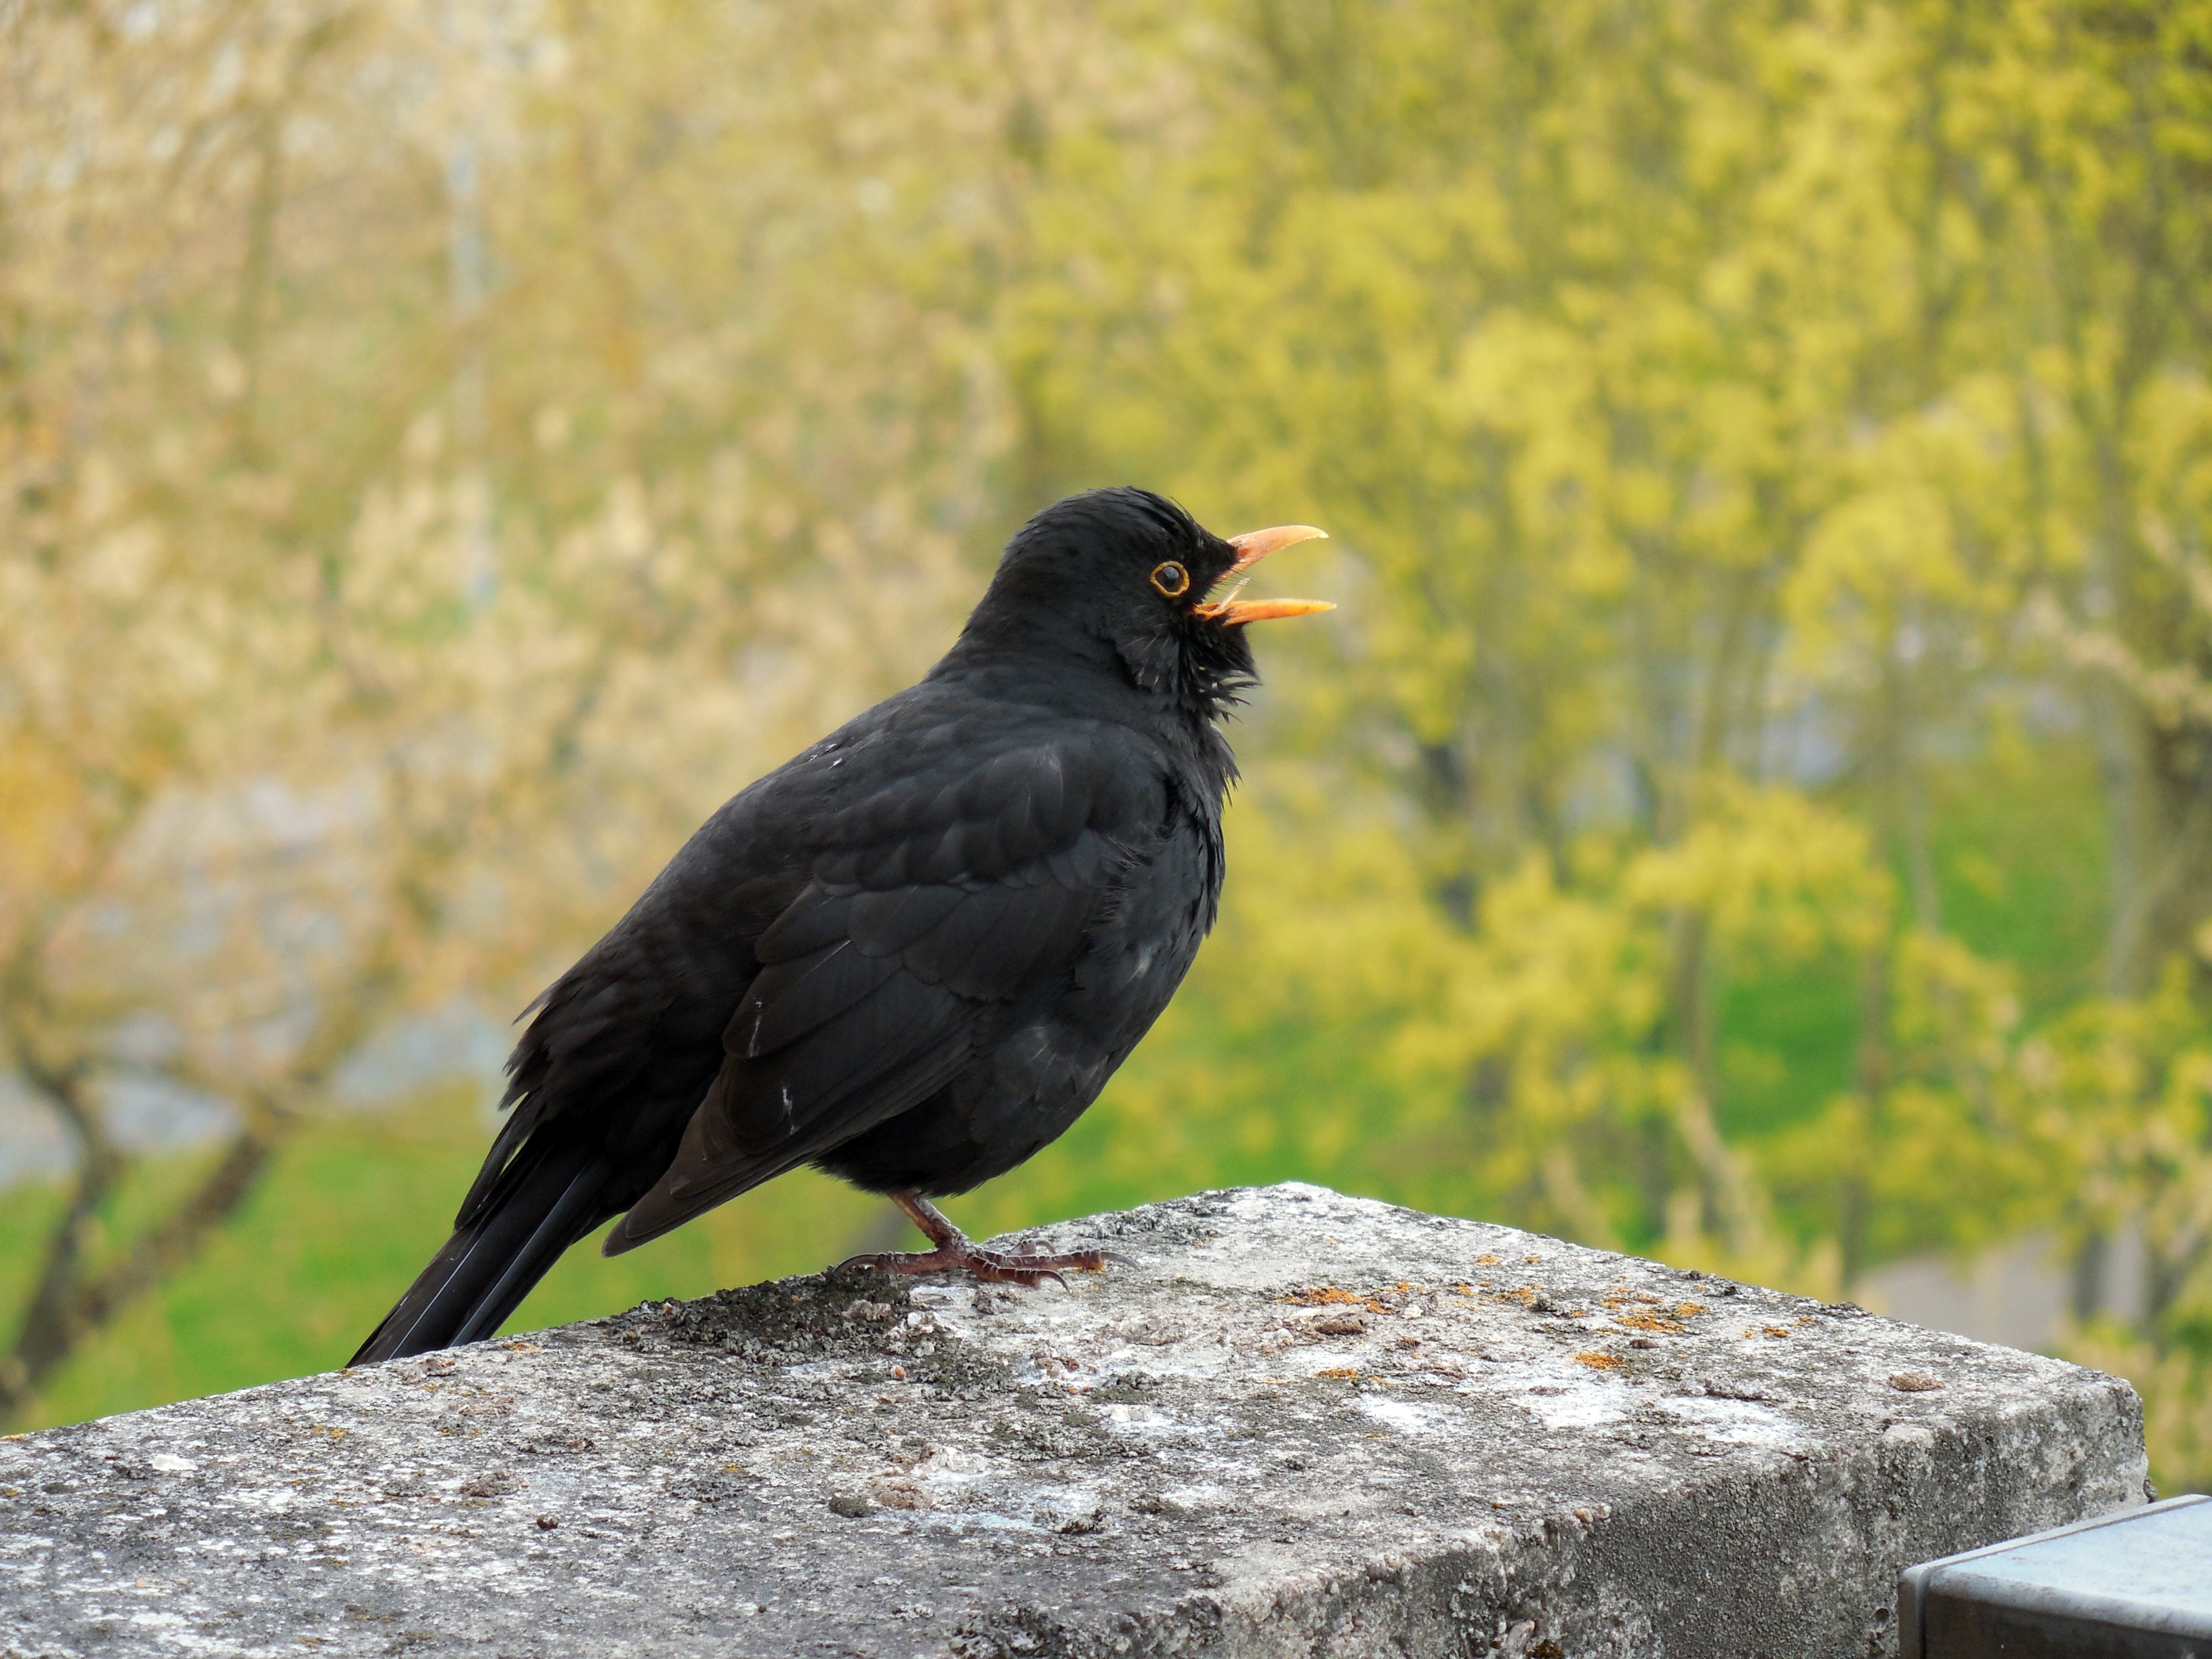
nature, bird, wildlife, spring, beak, fauna, crow, songbird, rook, vertebrate, raven, finch, blackbird, american crow, perching bird, crow like bird